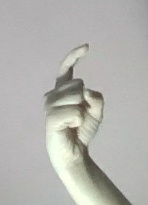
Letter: ra